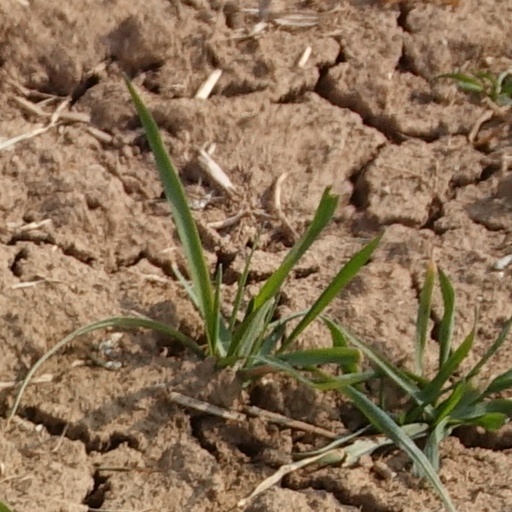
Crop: wheat